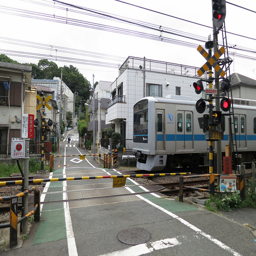
A railroad crossway signal initiates, blocking off traffic, allowing a train to passing through.
A train going through town via railroad.
A train goes through an intersection with traffic lights to stop traffic.
A train moves across a train crossing in a city.
Red lights are on as the train crosses the track.